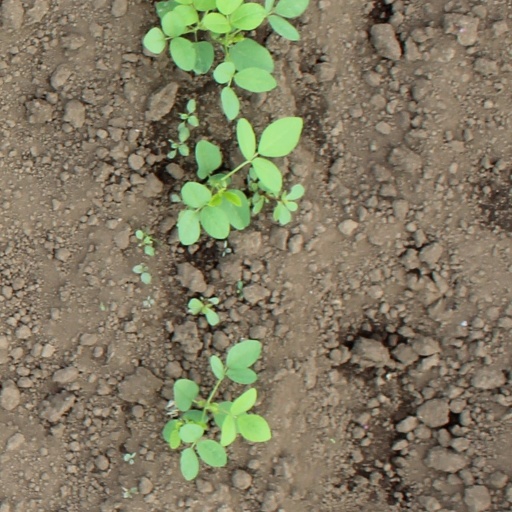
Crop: soybean